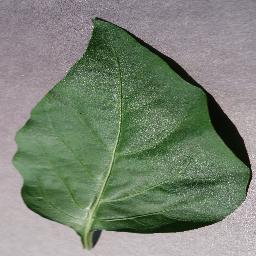
Label: Pepper,_bell___healthy